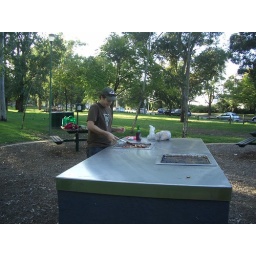
Here we have a Sloth cooking amongst the trees on a public barbie. Ignore the rush-hour traffic on the 4-lane highway in the background!